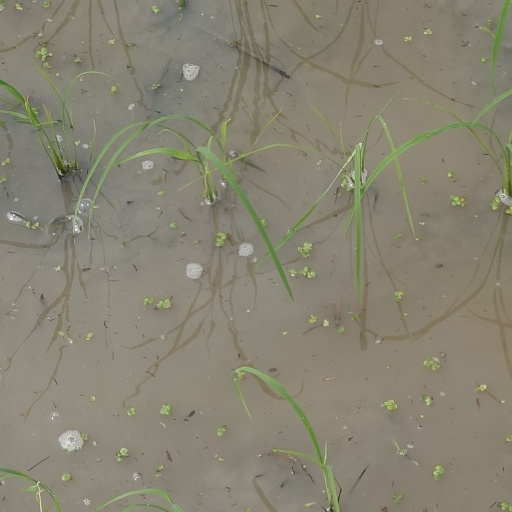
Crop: rice